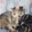
Label: cat